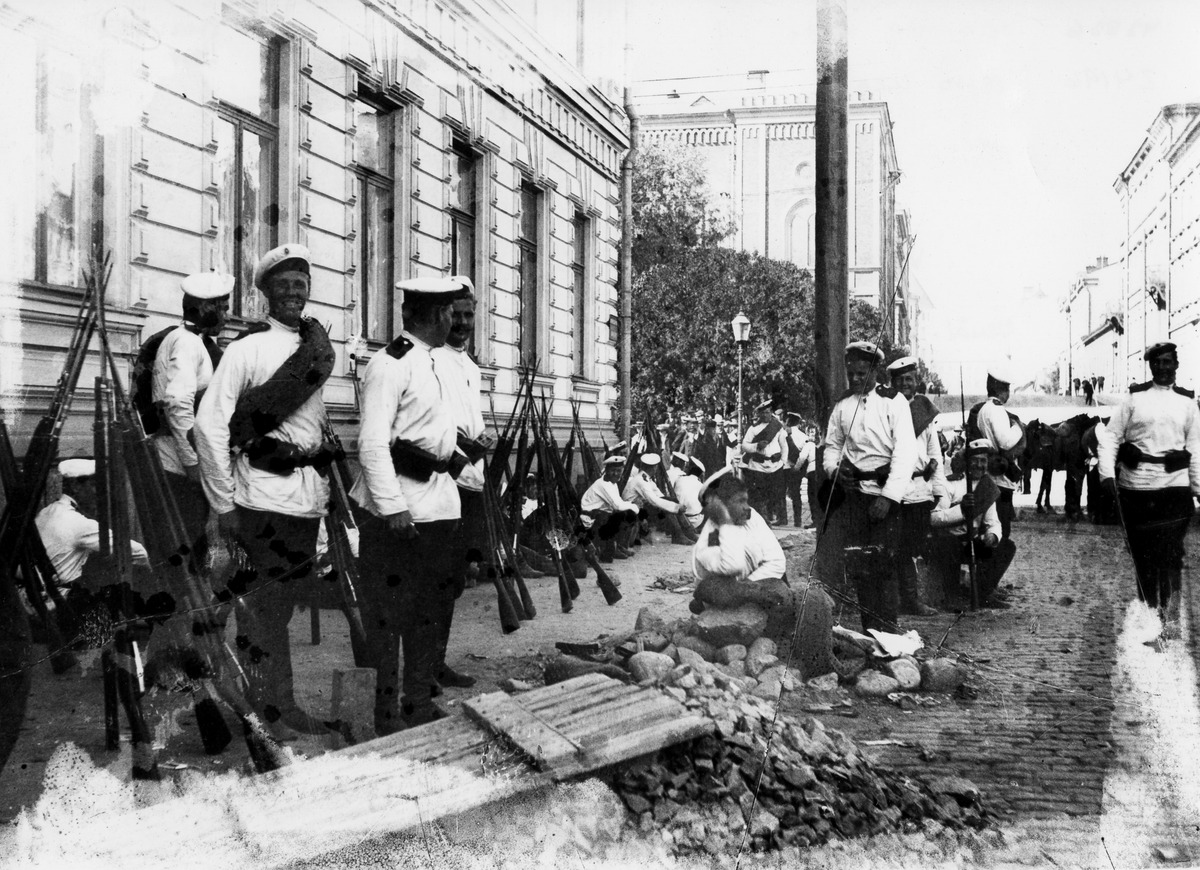
Viaporin kapina: Venäläistä jalkaväkeä Mariankadun ja Aleksanterinkadun kulmassa
sisällön kuvaus: Viaporin kapina: Venäläistä jalkaväkeä Mariankadun ja Aleksanterinkadun kulmassa. mustavalkoinen
Ajankohta: kuvausaika 31.07.1906
Paikka: Suomi, Uusimaa, Helsinki, Kruununhaka Helsinki, Aleksanterinkatu. Mariankatu
Aiheet: autonomian aika sortovuodet, kapinaliikkeet, sotilaat, jalkaväki, aseet, tunteet isänmaallisuus